Caharet

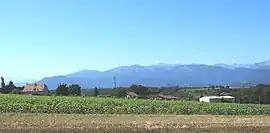
View of Caharet

Caharet is a commune in the Hautes-Pyrénées department in south-western France.